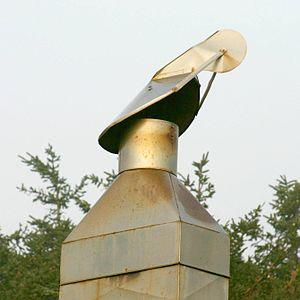
Une mitre est une pièce placée au sommet d'une cheminée qui selon, empêche l'eau d'y pénétrer, mais aussi améliore le tirage thermique. Richement ouvragées, certaines mitres deviendront un élément de composition architecturale à part entière.